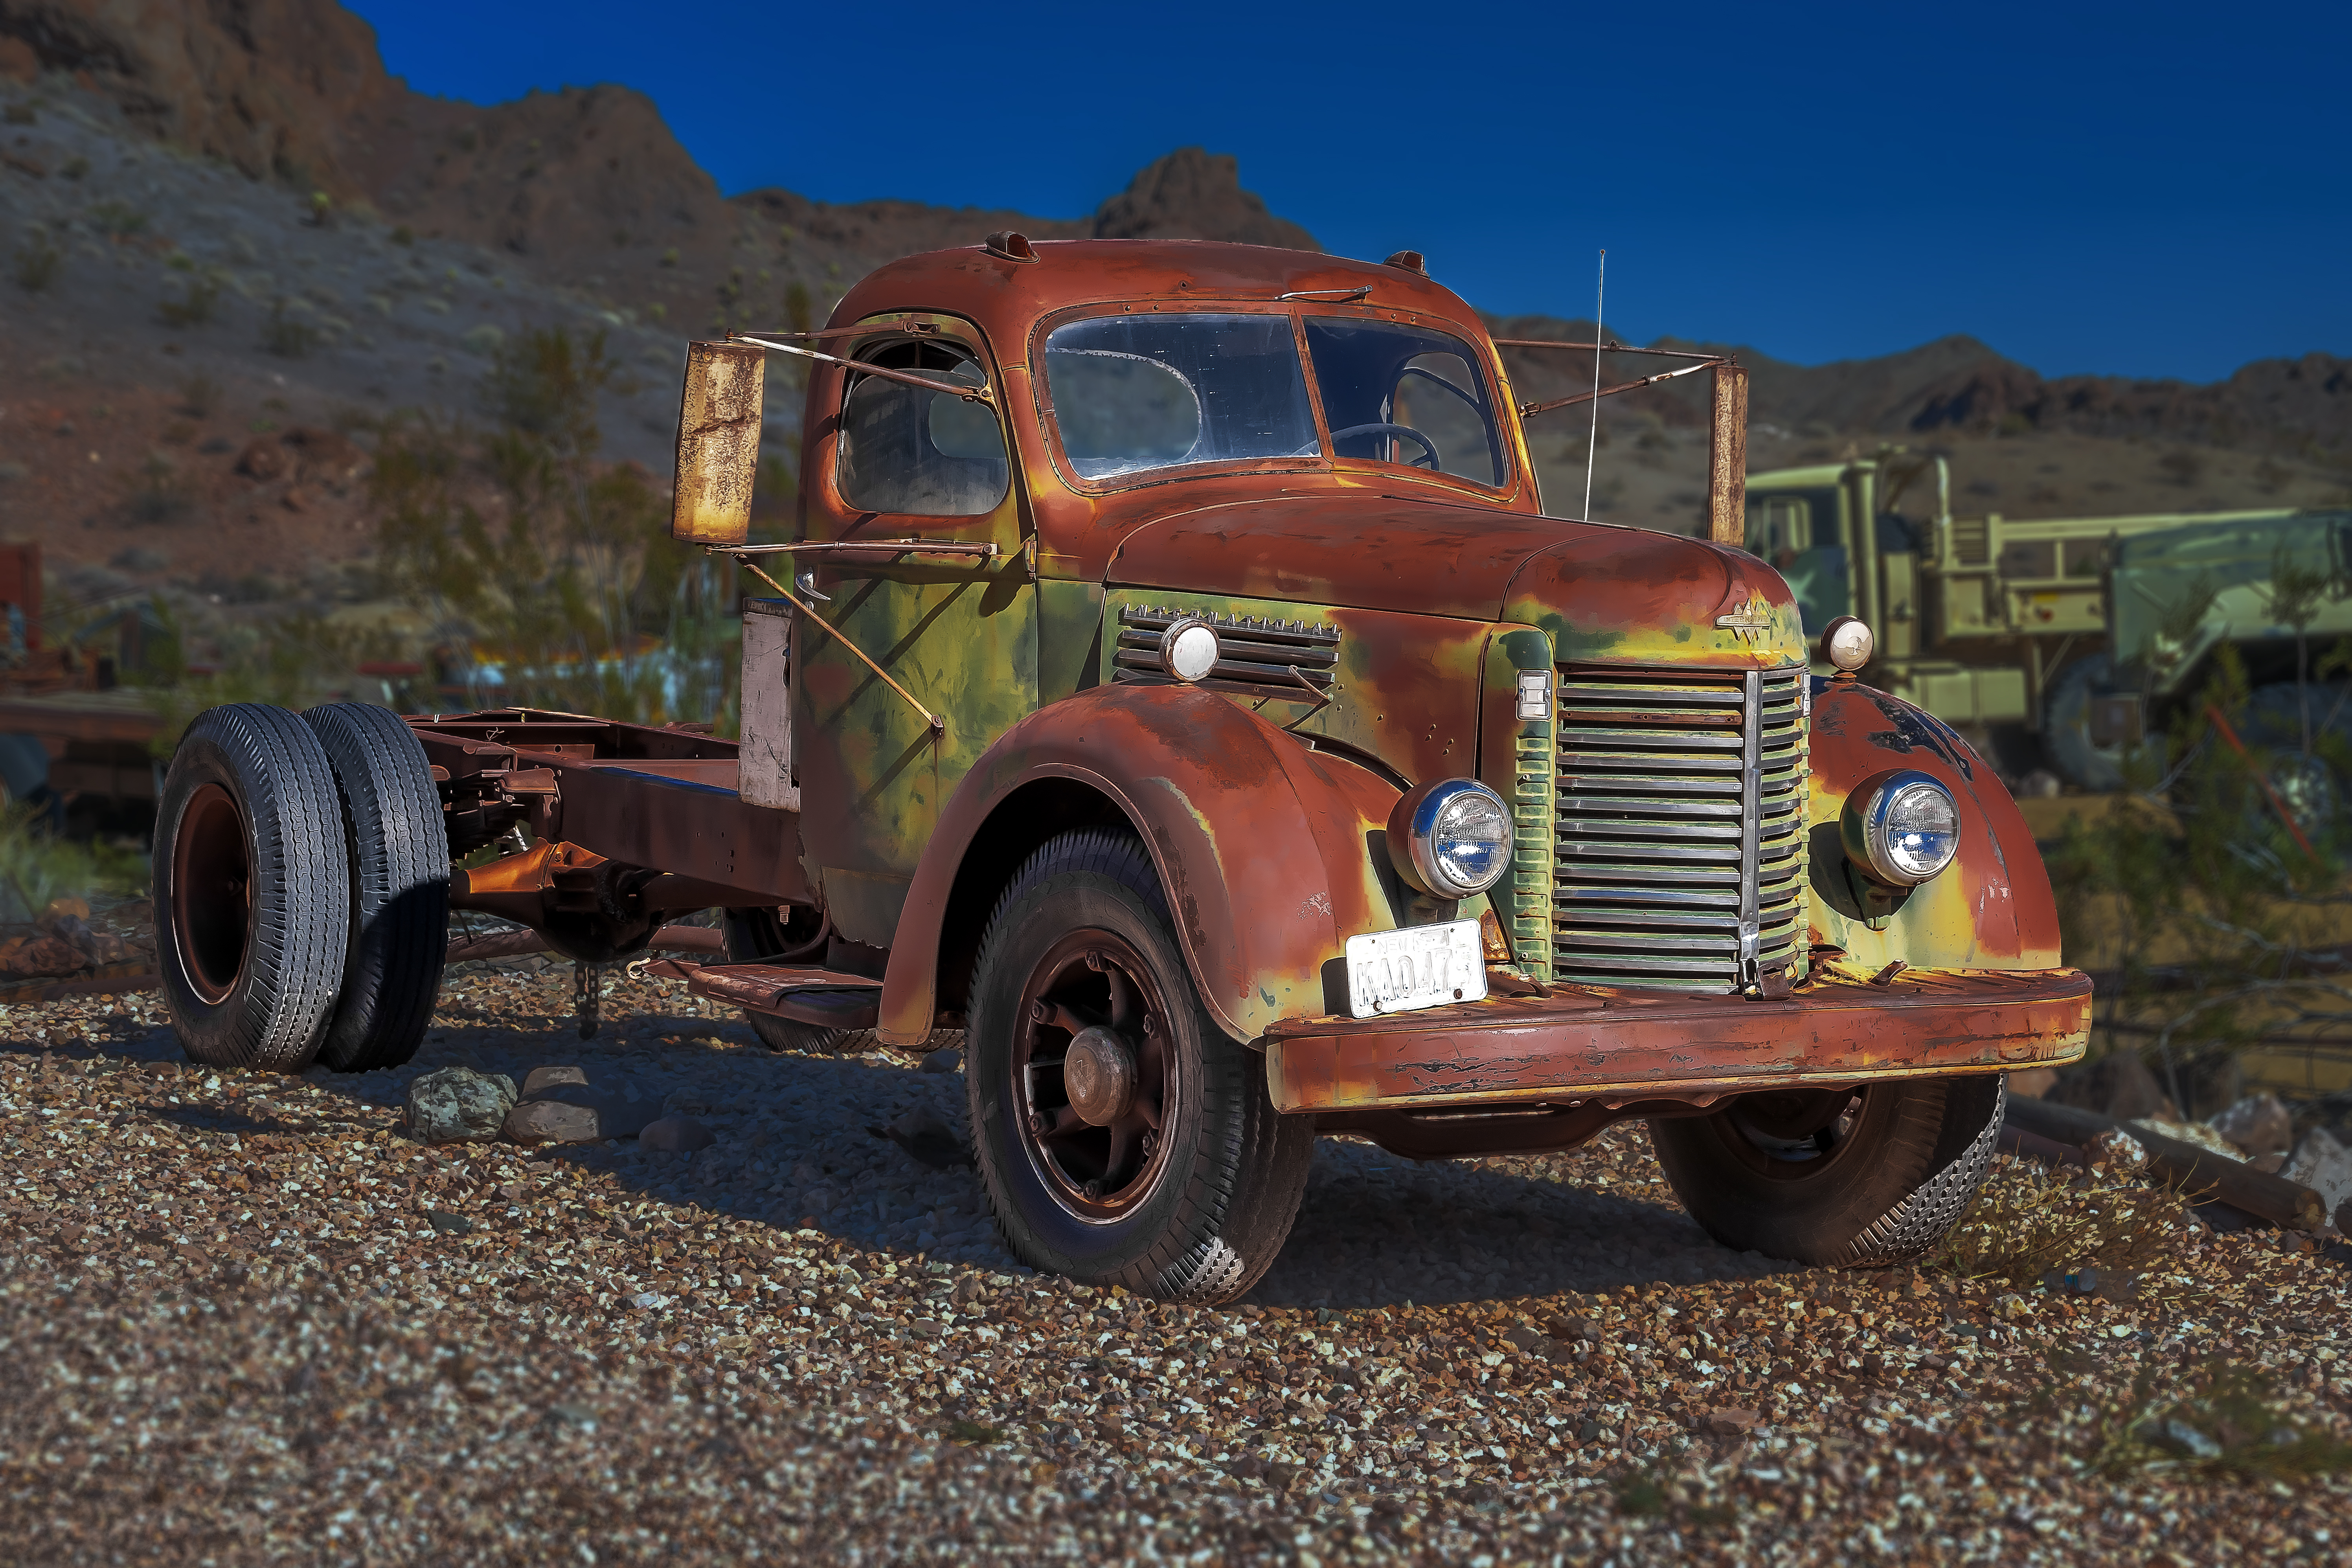
geotagged, nevada, searchlight, united states, usa, a6500, abandoned, attraction, auto, canyon, Car Graveyard, car photography, Clark County, Clark County Nevada, Clark County NV, classic, classic auto, classic car, classic cars, Classic Vehicle, desolate, El Dorado, El Dorado Canyon, El Dorado Mine, El Dorado Mountains, Eldorado Canyon Mine Tours, feet, ghost town, historical, isolated, lonely, mine, model, naked, Nelson Cutoff Road, Nelson Ghost Town, Nelson Nevada, Nevada Ghost Town, Nevada Ghost Town Photography, Nevada Mine Tour, Nevada Mountains, Nevada Tourism, old, old buildings, old cars, old town, portrait, rustic, rusty, scenic, Searchlight Nevada, sightseeing, sony, SONY a6500, SONY Alpha 6500, sony mirrorless, stripping, tourist attraction, Tourist Desert, travel, Travel Blog Photo, travel photography, vacation, vehicle, vintage, wife, motor vehicle, rust, car, truck, transport, mode of transport, commercial vehicle, landscape, automotive exterior, automotive design, antique car, automotive wheel system, automotive tire, bumper, light commercial vehicle, soil, vintage car